Charles Morland Agnew

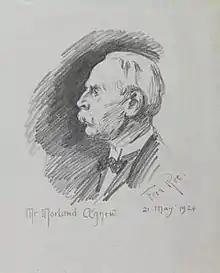
Drawing of Agnew from May 1924.

Charles Morland Agnew OBE (14 December 1855 – 23 May 1931) was a British art dealer and philanthropist.